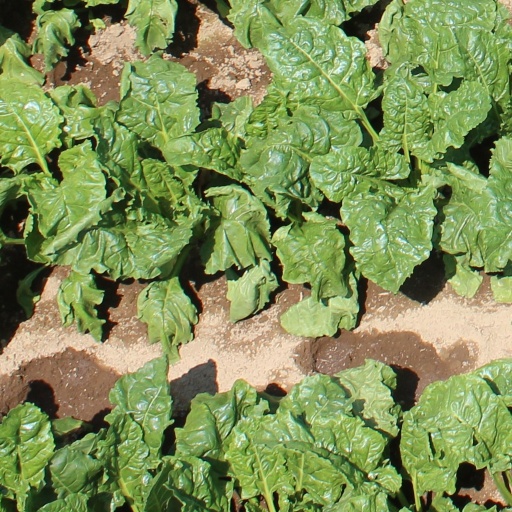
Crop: sugar beet